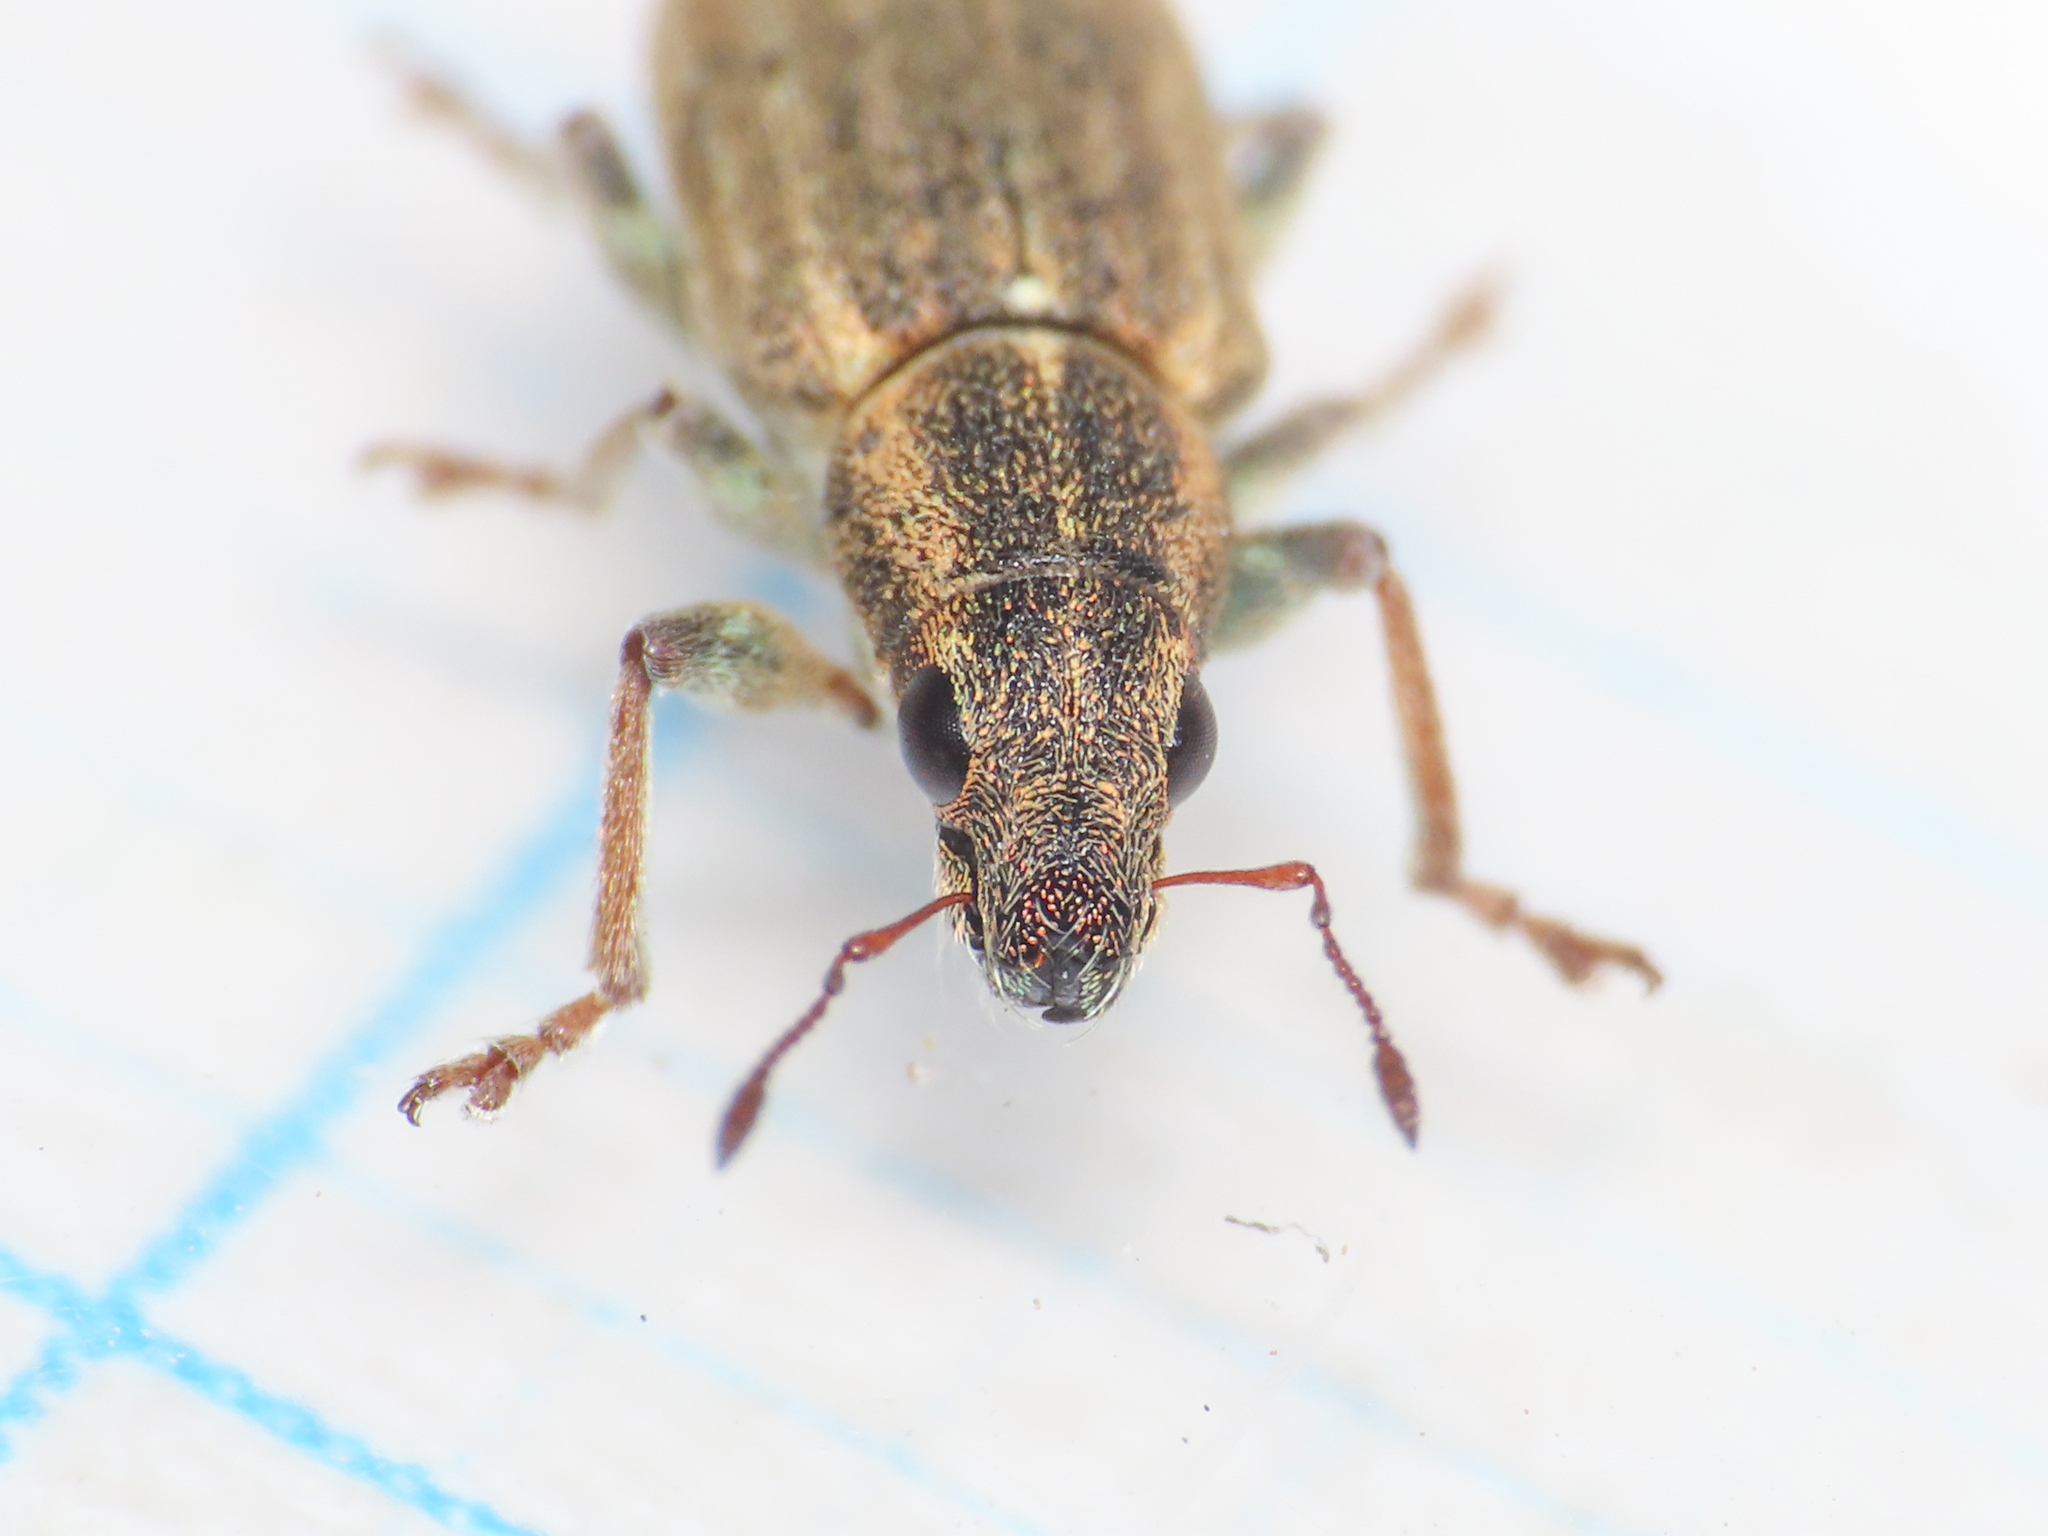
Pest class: pea_leaf_weevil